Jiu Valley

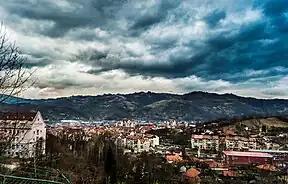
Petroșani

The development of coal mining started in the Jiu Valley about 160 years ago, around the middle of the 19th century, when Hungarian, German, Czech and Polish workers were brought from all parts of the Habsburg Empire to work in the coal mines. Romanian miners from other regions, such as Baia Mare or the Apuseni Mountains, were also brought to work in the Jiu Valley. During the late 19th century, the region started to strongly develop itself, economically and culturally, through a flourishing industry based on mining. The Jiu Valley, being situated in Transylvania, was part of the Austro-Hungarian Empire until the 1918 Union of Transylvania with Romania. During World War I, the area was the site of heavy fighting between Romanian forces on one side and German and Austro-Hungarian forces on the other side. The first battle ended in an important, albeit temporary defensive victory for the Romanians, nevertheless the Central Powers succeeded to break through the Romanian defences here in November 1916. Mining continued to dominate the economy in the 20th century, but the region also experienced social unrest, notably the Lupeni Strike of 1929. The mines were privately owned until 1948, when all private companies were nationalized by the Communist government.